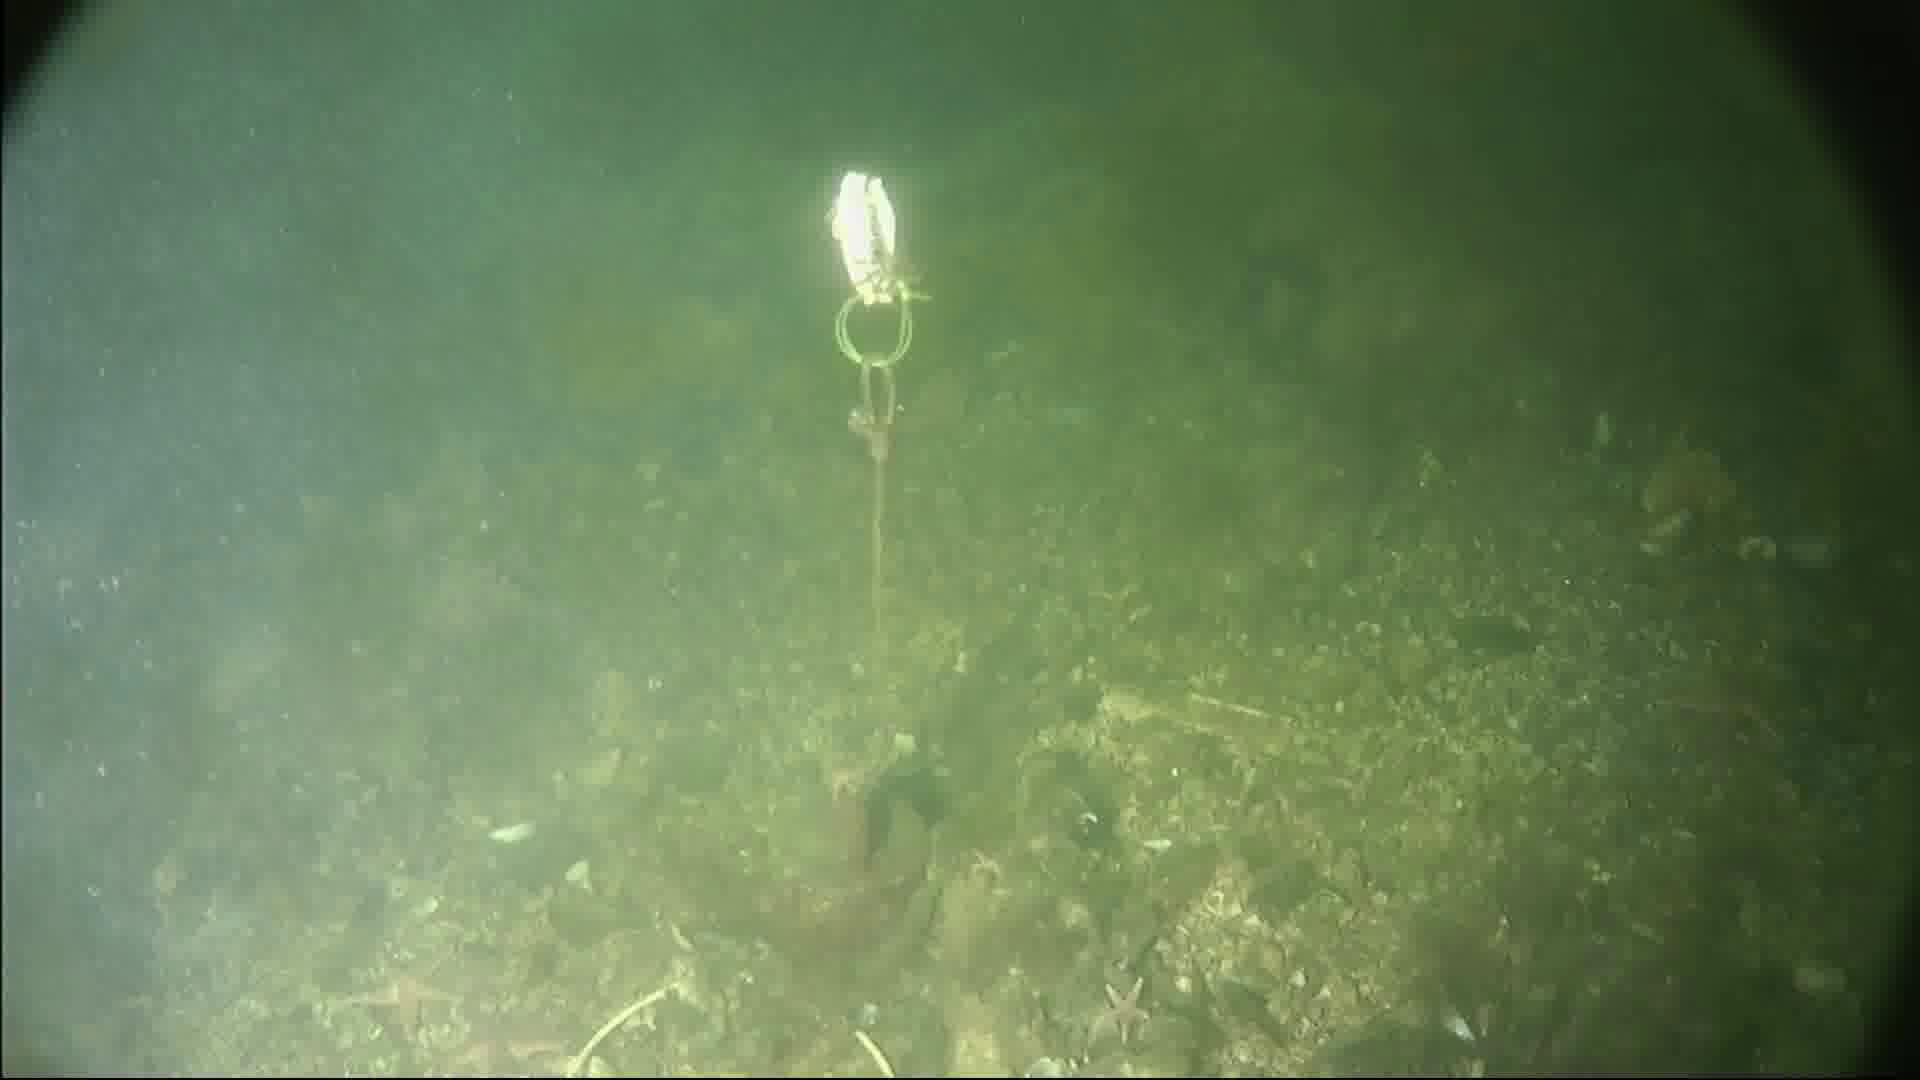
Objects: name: starfish